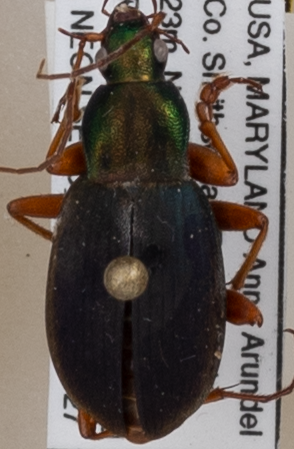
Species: Chlaenius aestivus
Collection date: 2021-05-27
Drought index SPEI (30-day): -1.382
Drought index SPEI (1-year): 2.09
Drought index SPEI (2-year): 1.258